Khedda

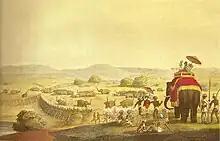
A depiction of a khedda, trapping elephants, 1808

A khedda (or "Kheddah") or the Khedda system was a stockade trap for the capture of a full herd of elephants that was used in India; other methods were also used to capture single elephants. The elephants were driven into the stockade by skilled "mahouts" mounted on domesticated elephants. This method was practiced widely in North-east India, particularly in the state of Assam, mostly in South India, and in particular in the erstwhile Mysore State (now part of Karnataka) state.